Elite Squad

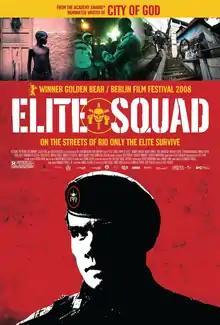
Theatrical release poster

Elite Squad is a 2007 Brazilian crime film based on the novel "Elite da Tropa" by Luiz Eduardo Soares, André Batista, and Rodrigo Pimentel. Directed by José Padilha (from a screenplay by Padilha, Bráulio Mantovani, and Pimentel), the film stars Wagner Moura, Caio Junqueira, and André Ramiro, and tells the story of Roberto Nascimento (Moura), a captain with the Batalhão de Operações Policiais Especiais, or BOPE ("special police operations battalion"), who leads a police crackdown on a series of Rio de Janeiro favelas in-preparation for the Brazilian state visit of Pope John Paul II.